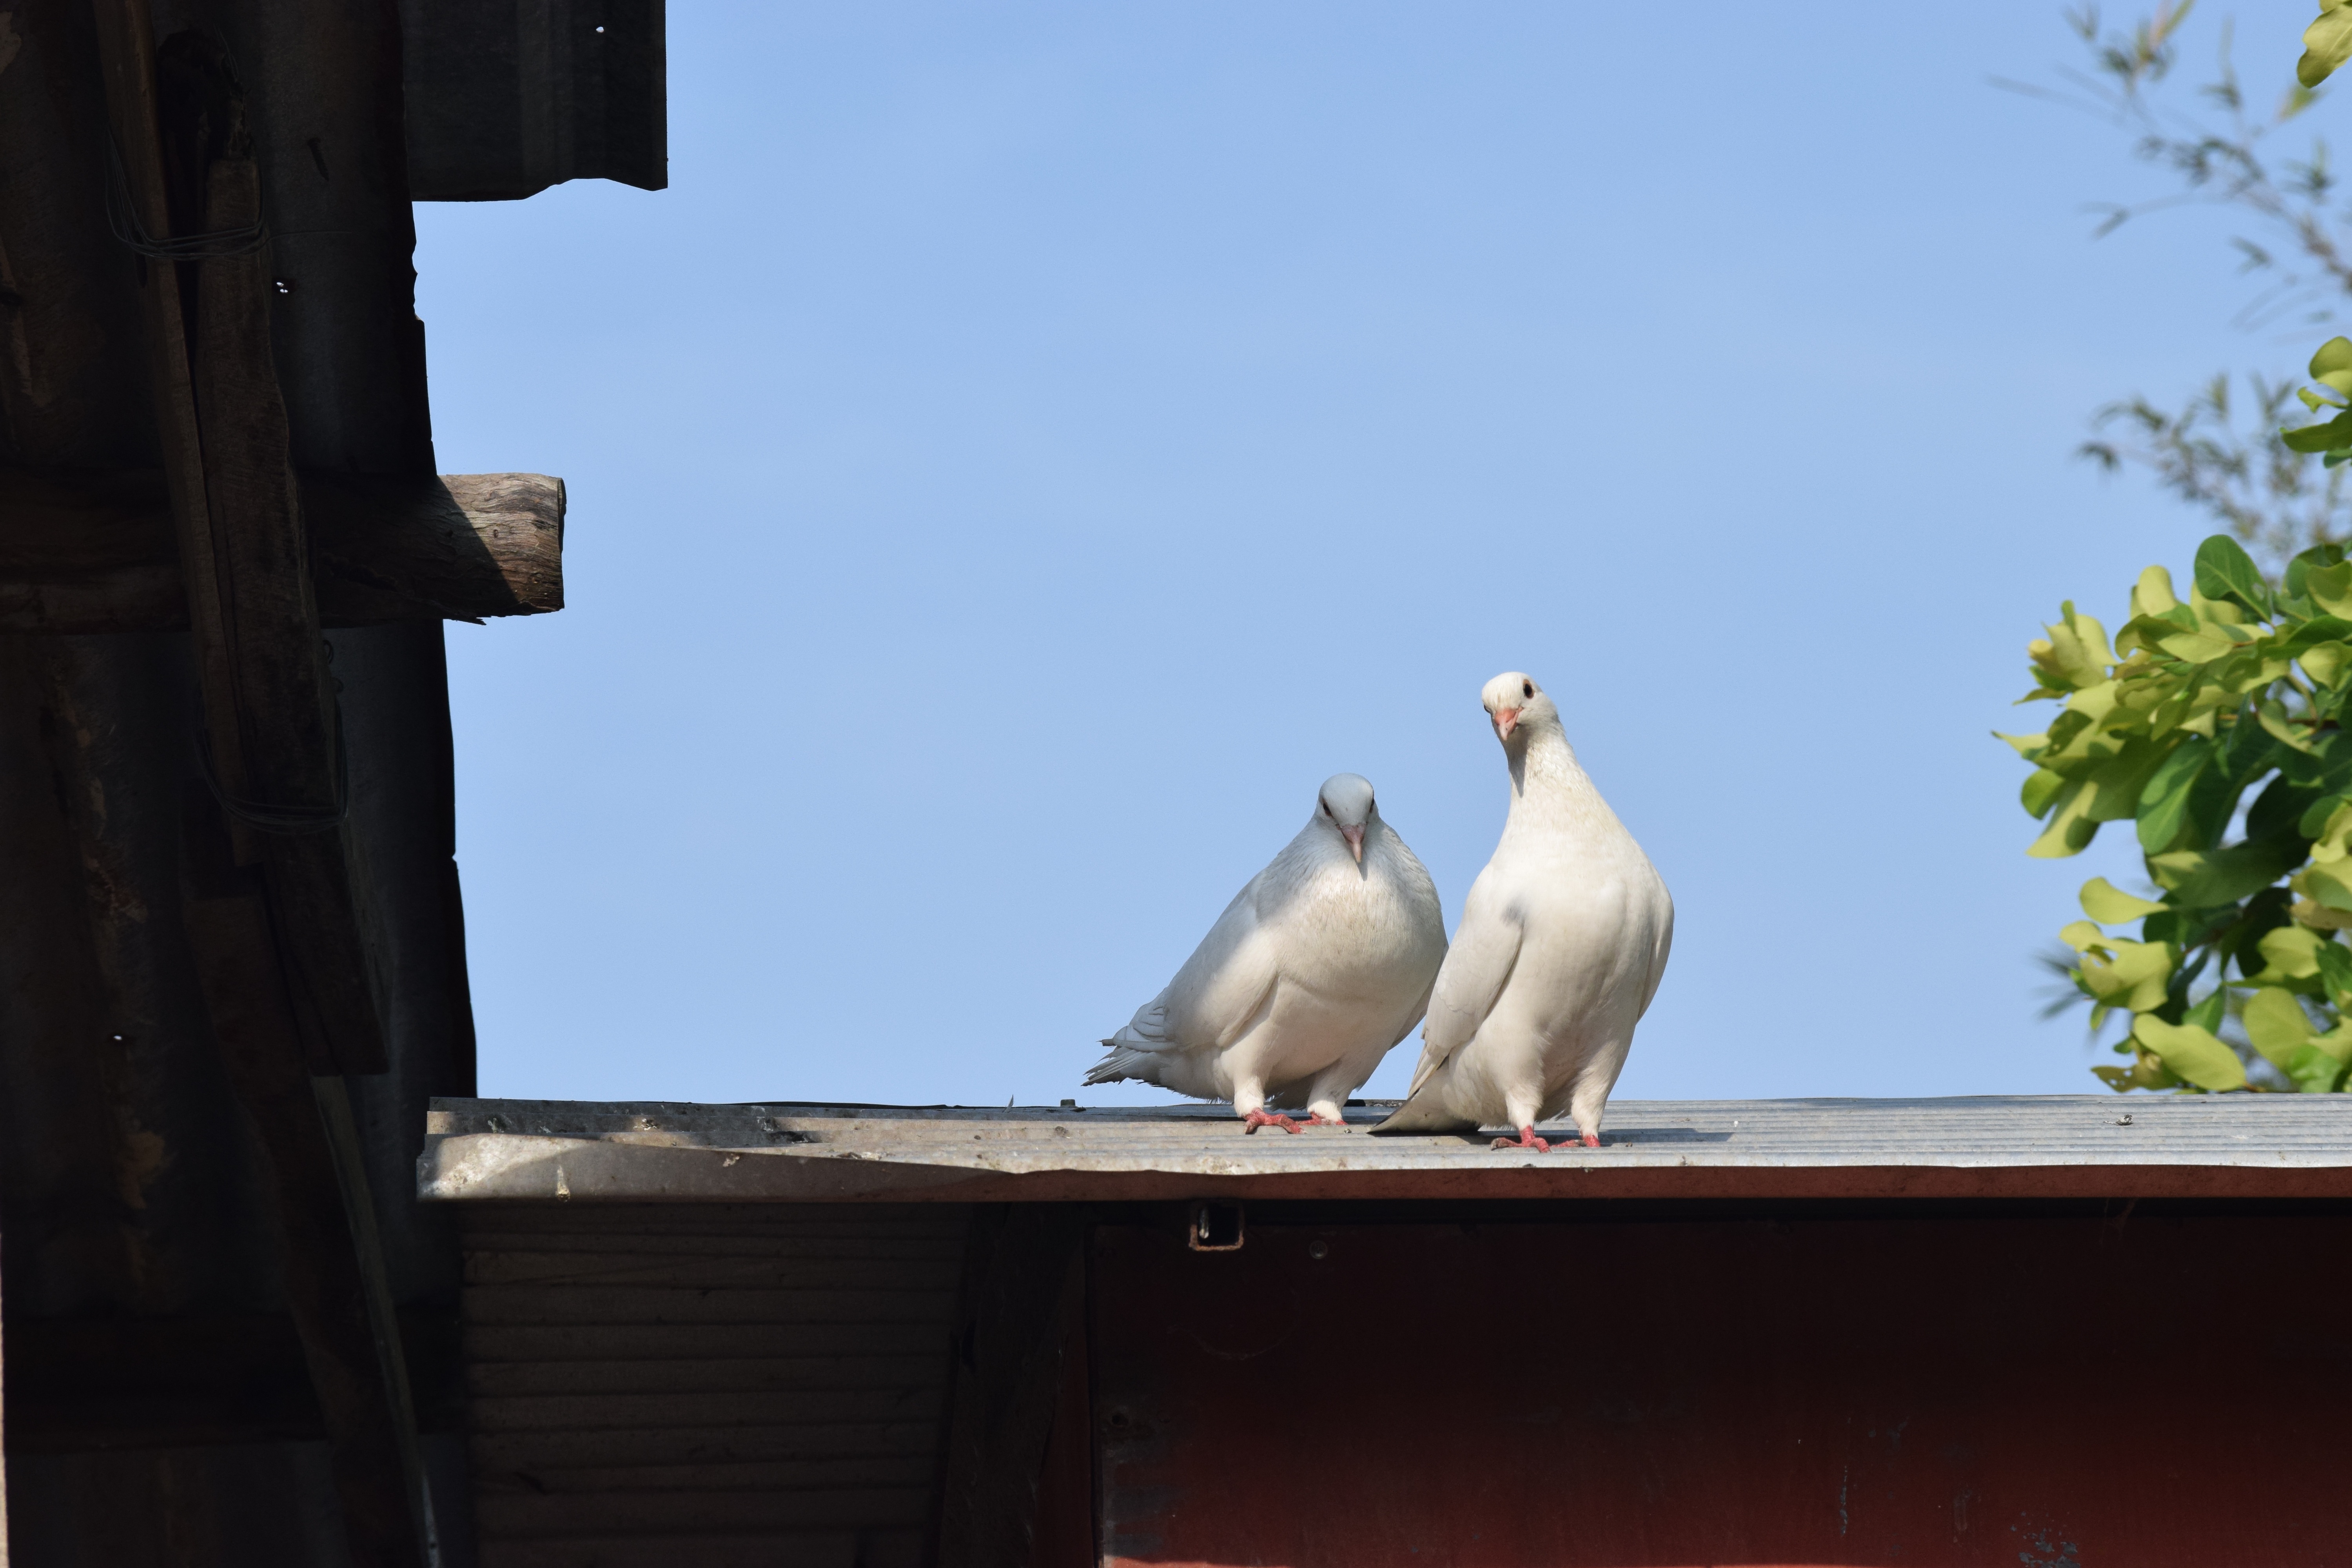
bird, animal, seabird, dong nai province, loyalty, pigeons and doves